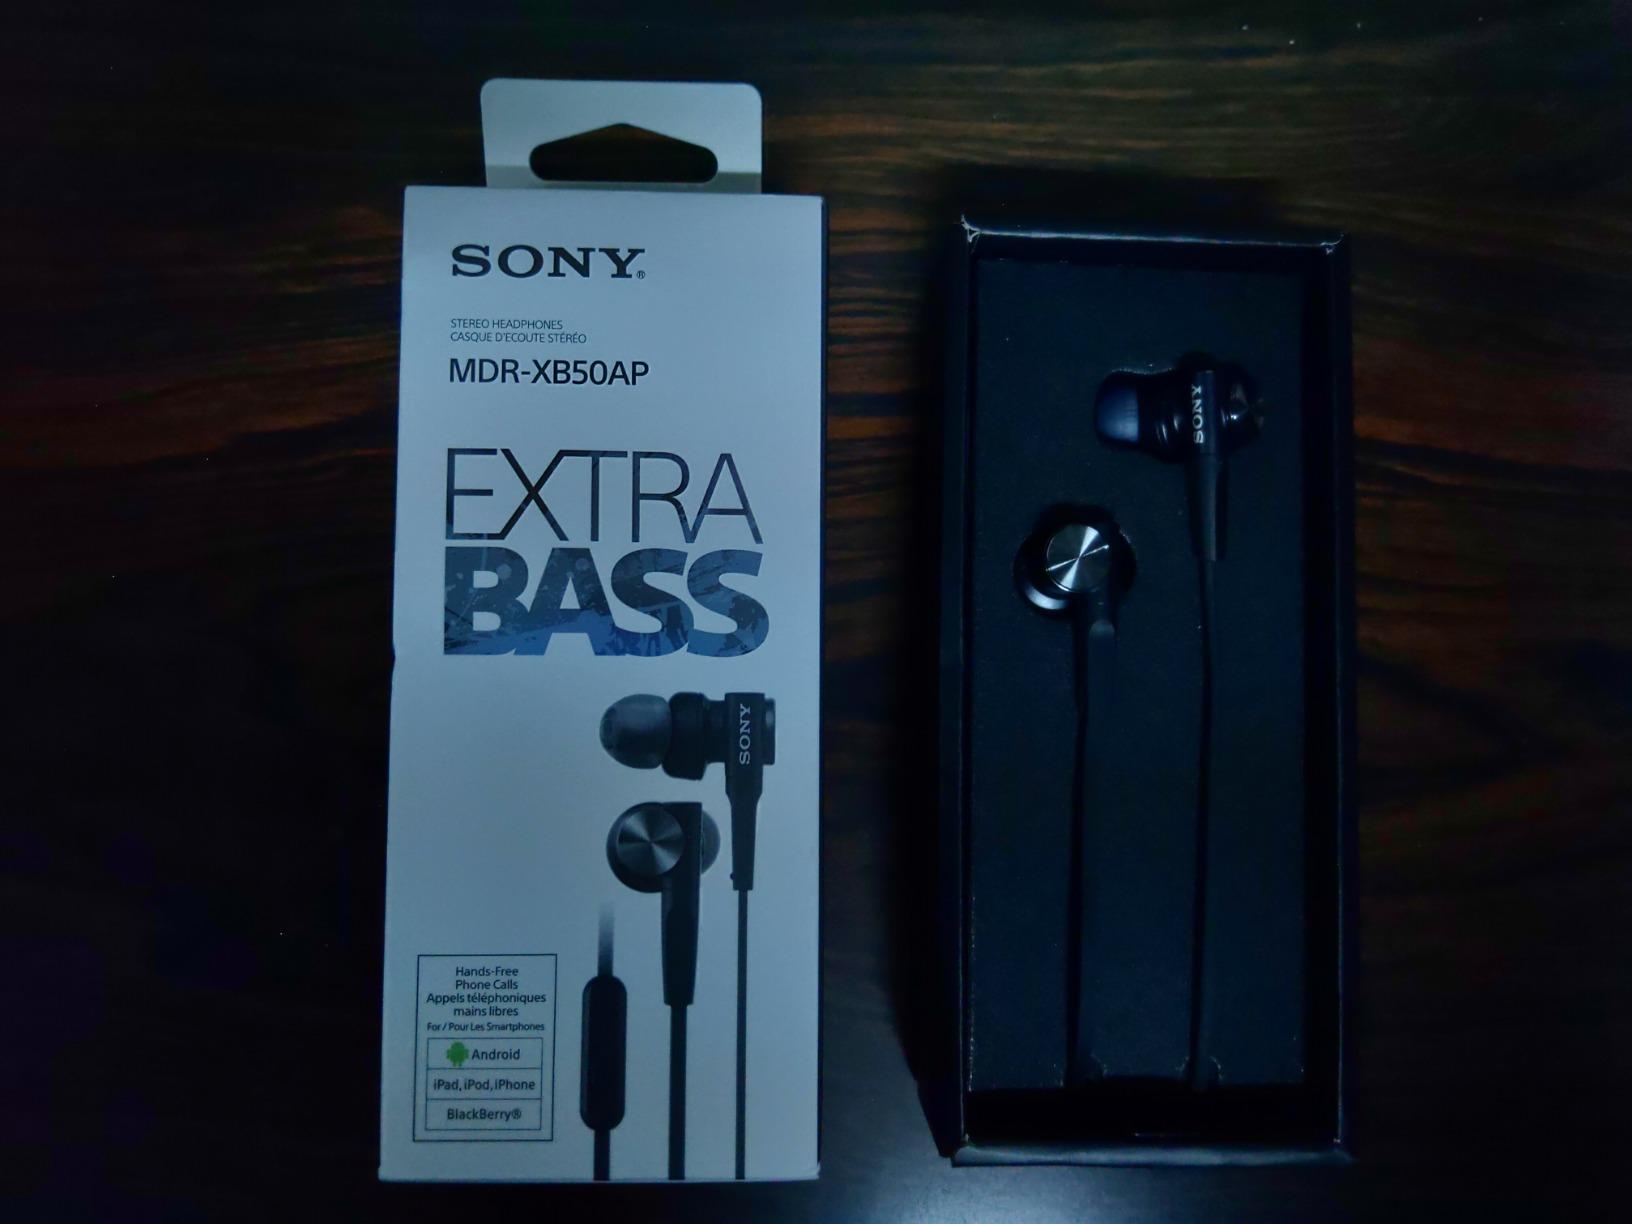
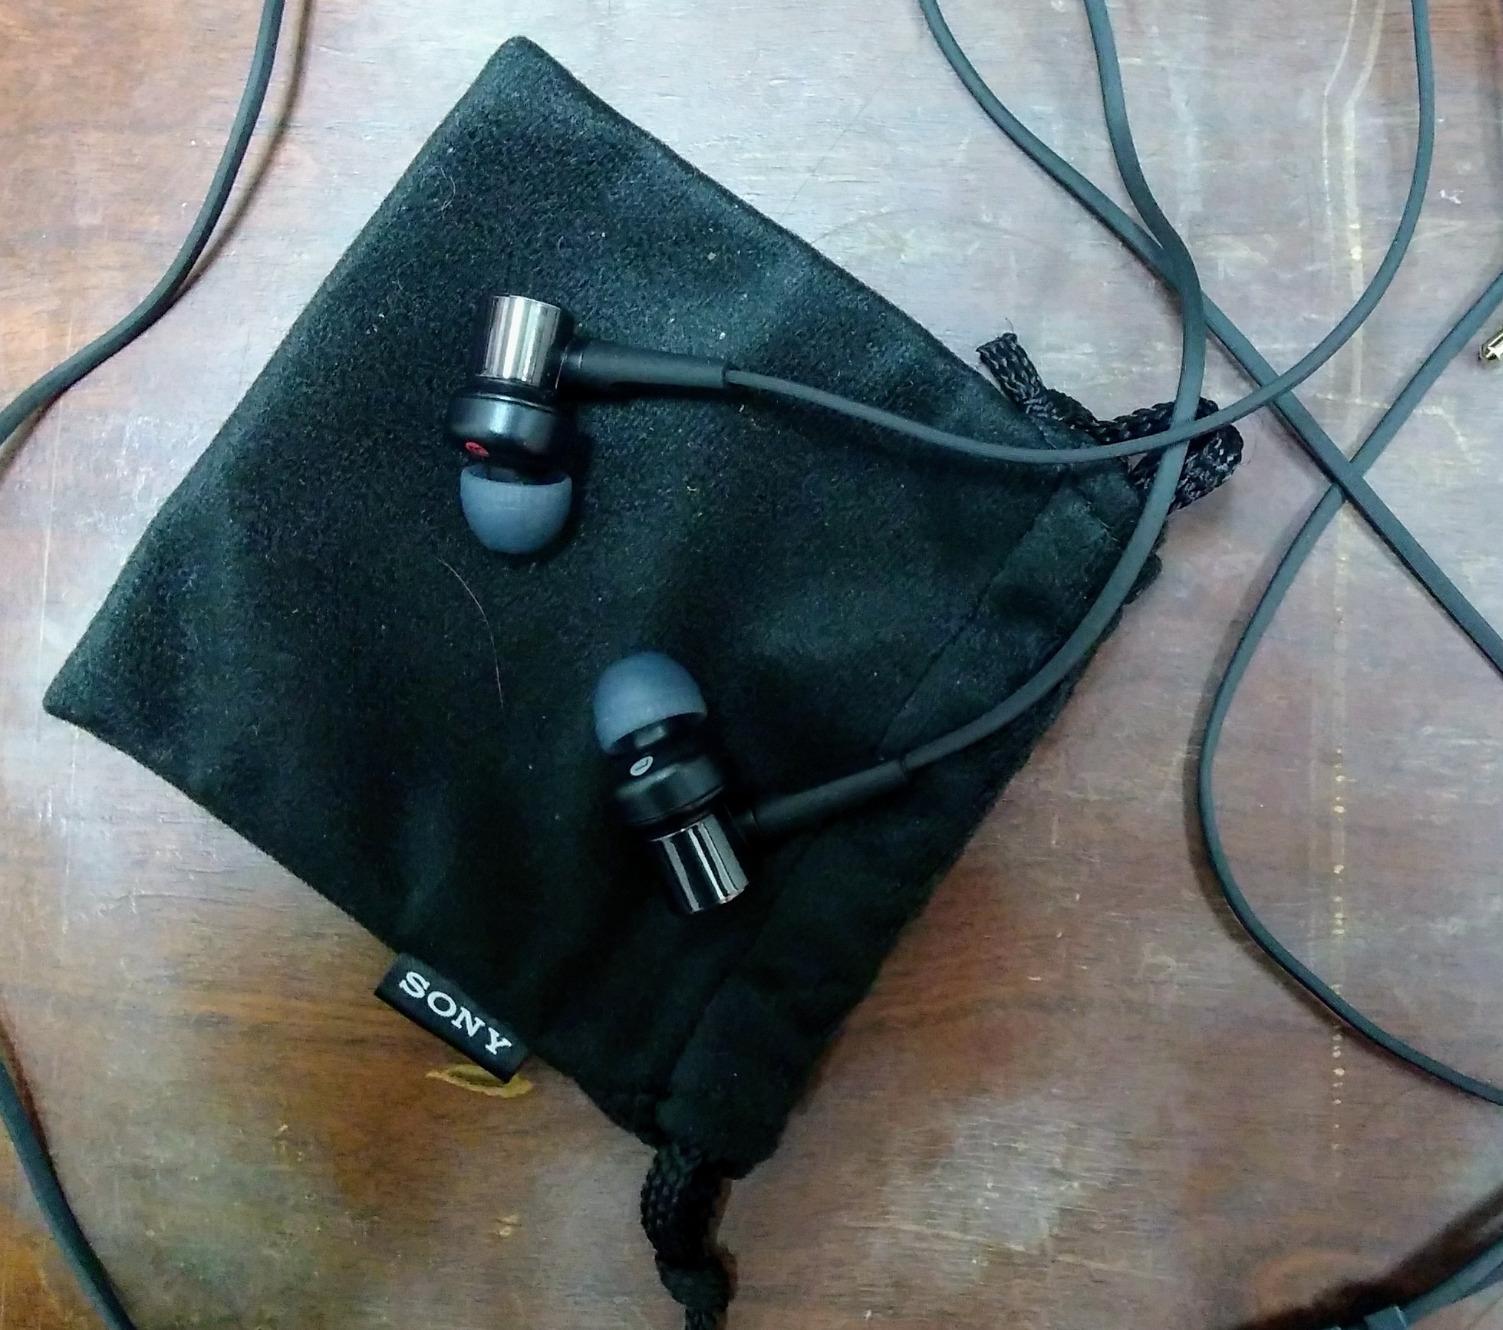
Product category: headphones
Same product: yes